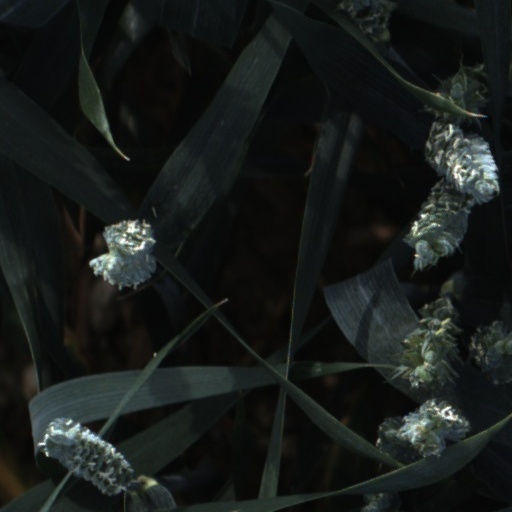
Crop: wheat